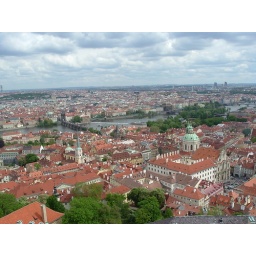
View from the cathedral tower in Prague castle